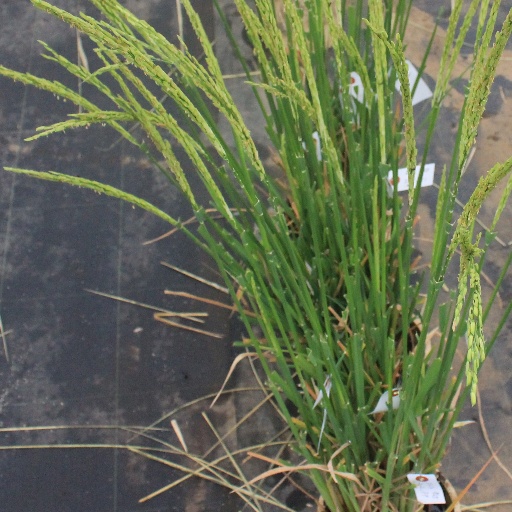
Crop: rice